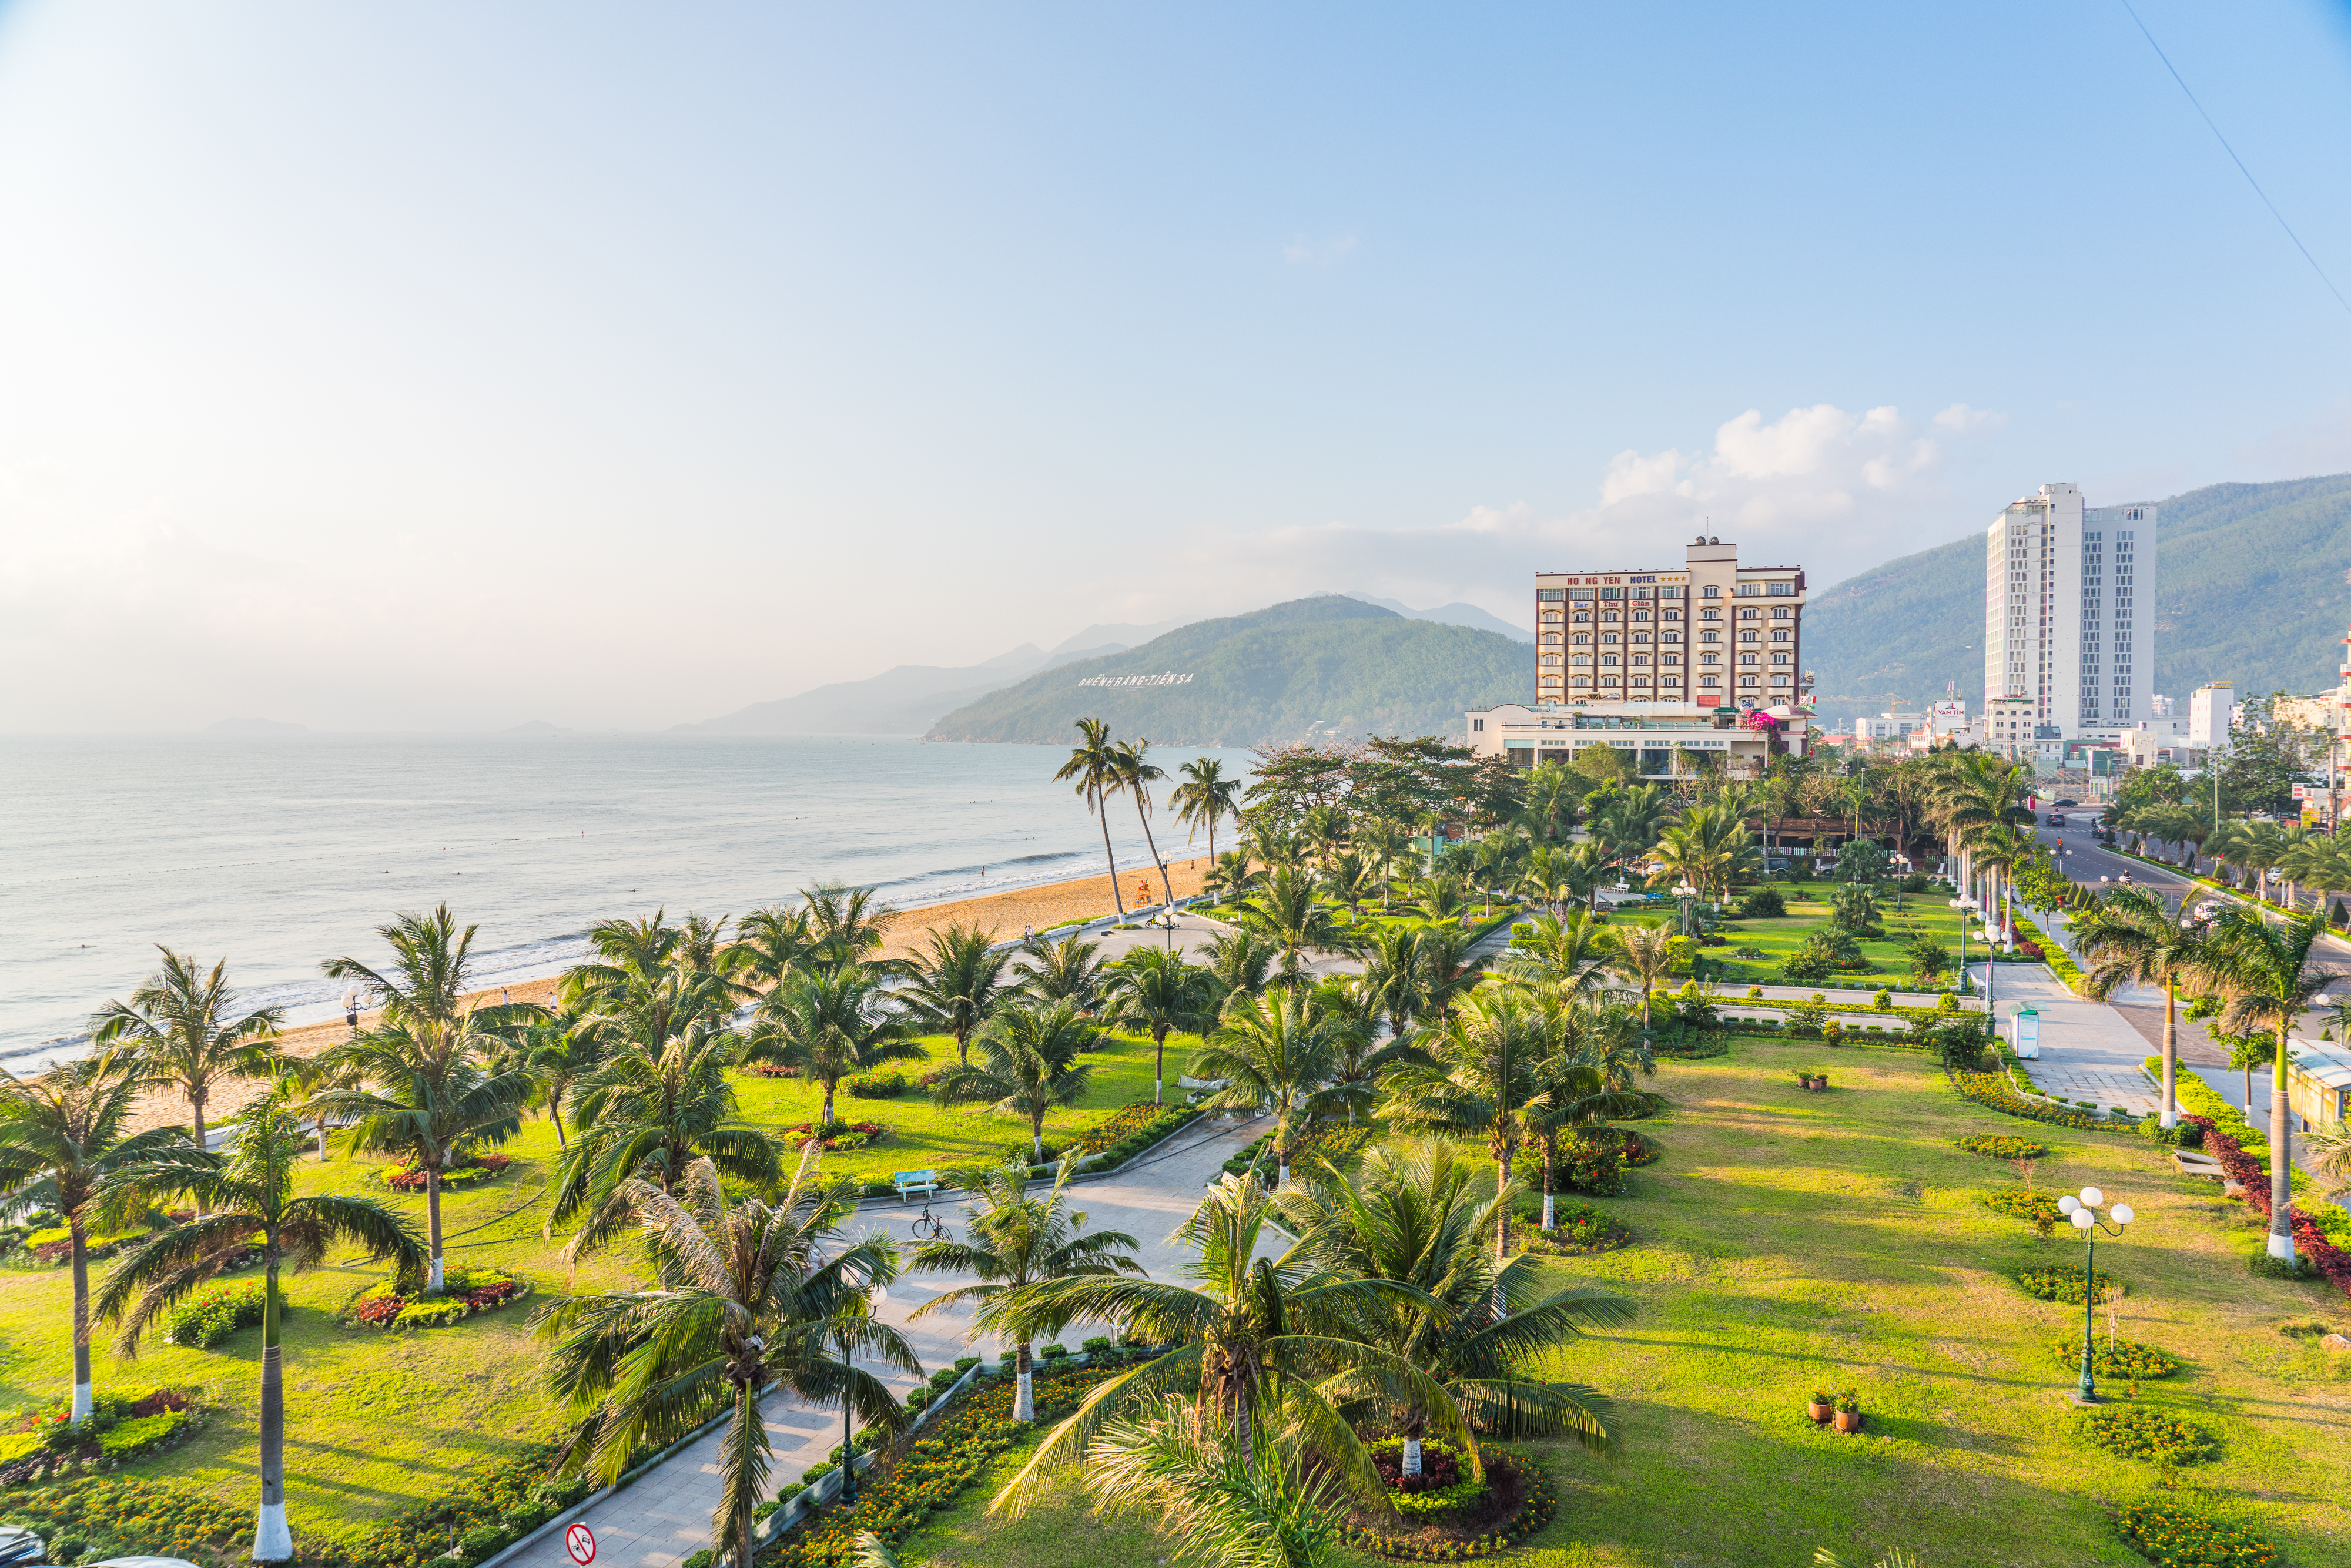
sunset, hotels, beaches, sunshine, clouds, vietnam, coastal and oceanic landforms, landscape, arecales, condominium, resort, woody plant, tower block, metropolitan area, ocean, coast, tropics, shore, apartment, residential area, caribbean, beach, resort town, garden, palm tree, mixed use, commercial building, seaside resort, urban design, bay, attalea speciosa, suburb, headquarters, landscaping, hotel, cityscape, eco hotel